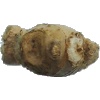
Label: Ginger Root 1